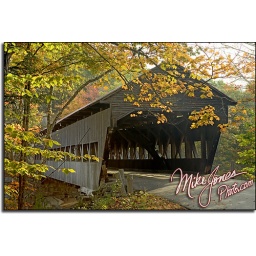
Covered bridge in Albany, New Hampshire. One of many famous covered bridges in the white mountains.